Freestyle BMX

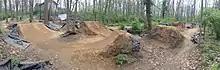
Freshly faced dirt jumps at a set of BMX trails in Indiana.

Trails are paths that lead to jumps made of heavily compacted dirt. Jumps in the same path, or "line", are sometimes referred to as packs, such as a four pack, a six pack, or an eight pack, which would have two, three, and four jumps respectively. A dirt jump consists of a steep take off, called a lip, with an often slightly less steep landing. The lip and landing are usually built as separate mounds, divided by a gap. The gap is measured from the topmost part of the lip, horizontally to the topmost part of the far side of the landing. Gaps typically range from only a couple of feet to over twenty feet. A moderate gap is around twelve feet.